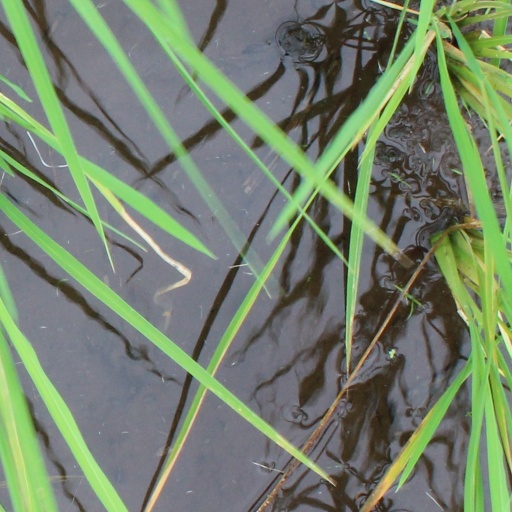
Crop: rice